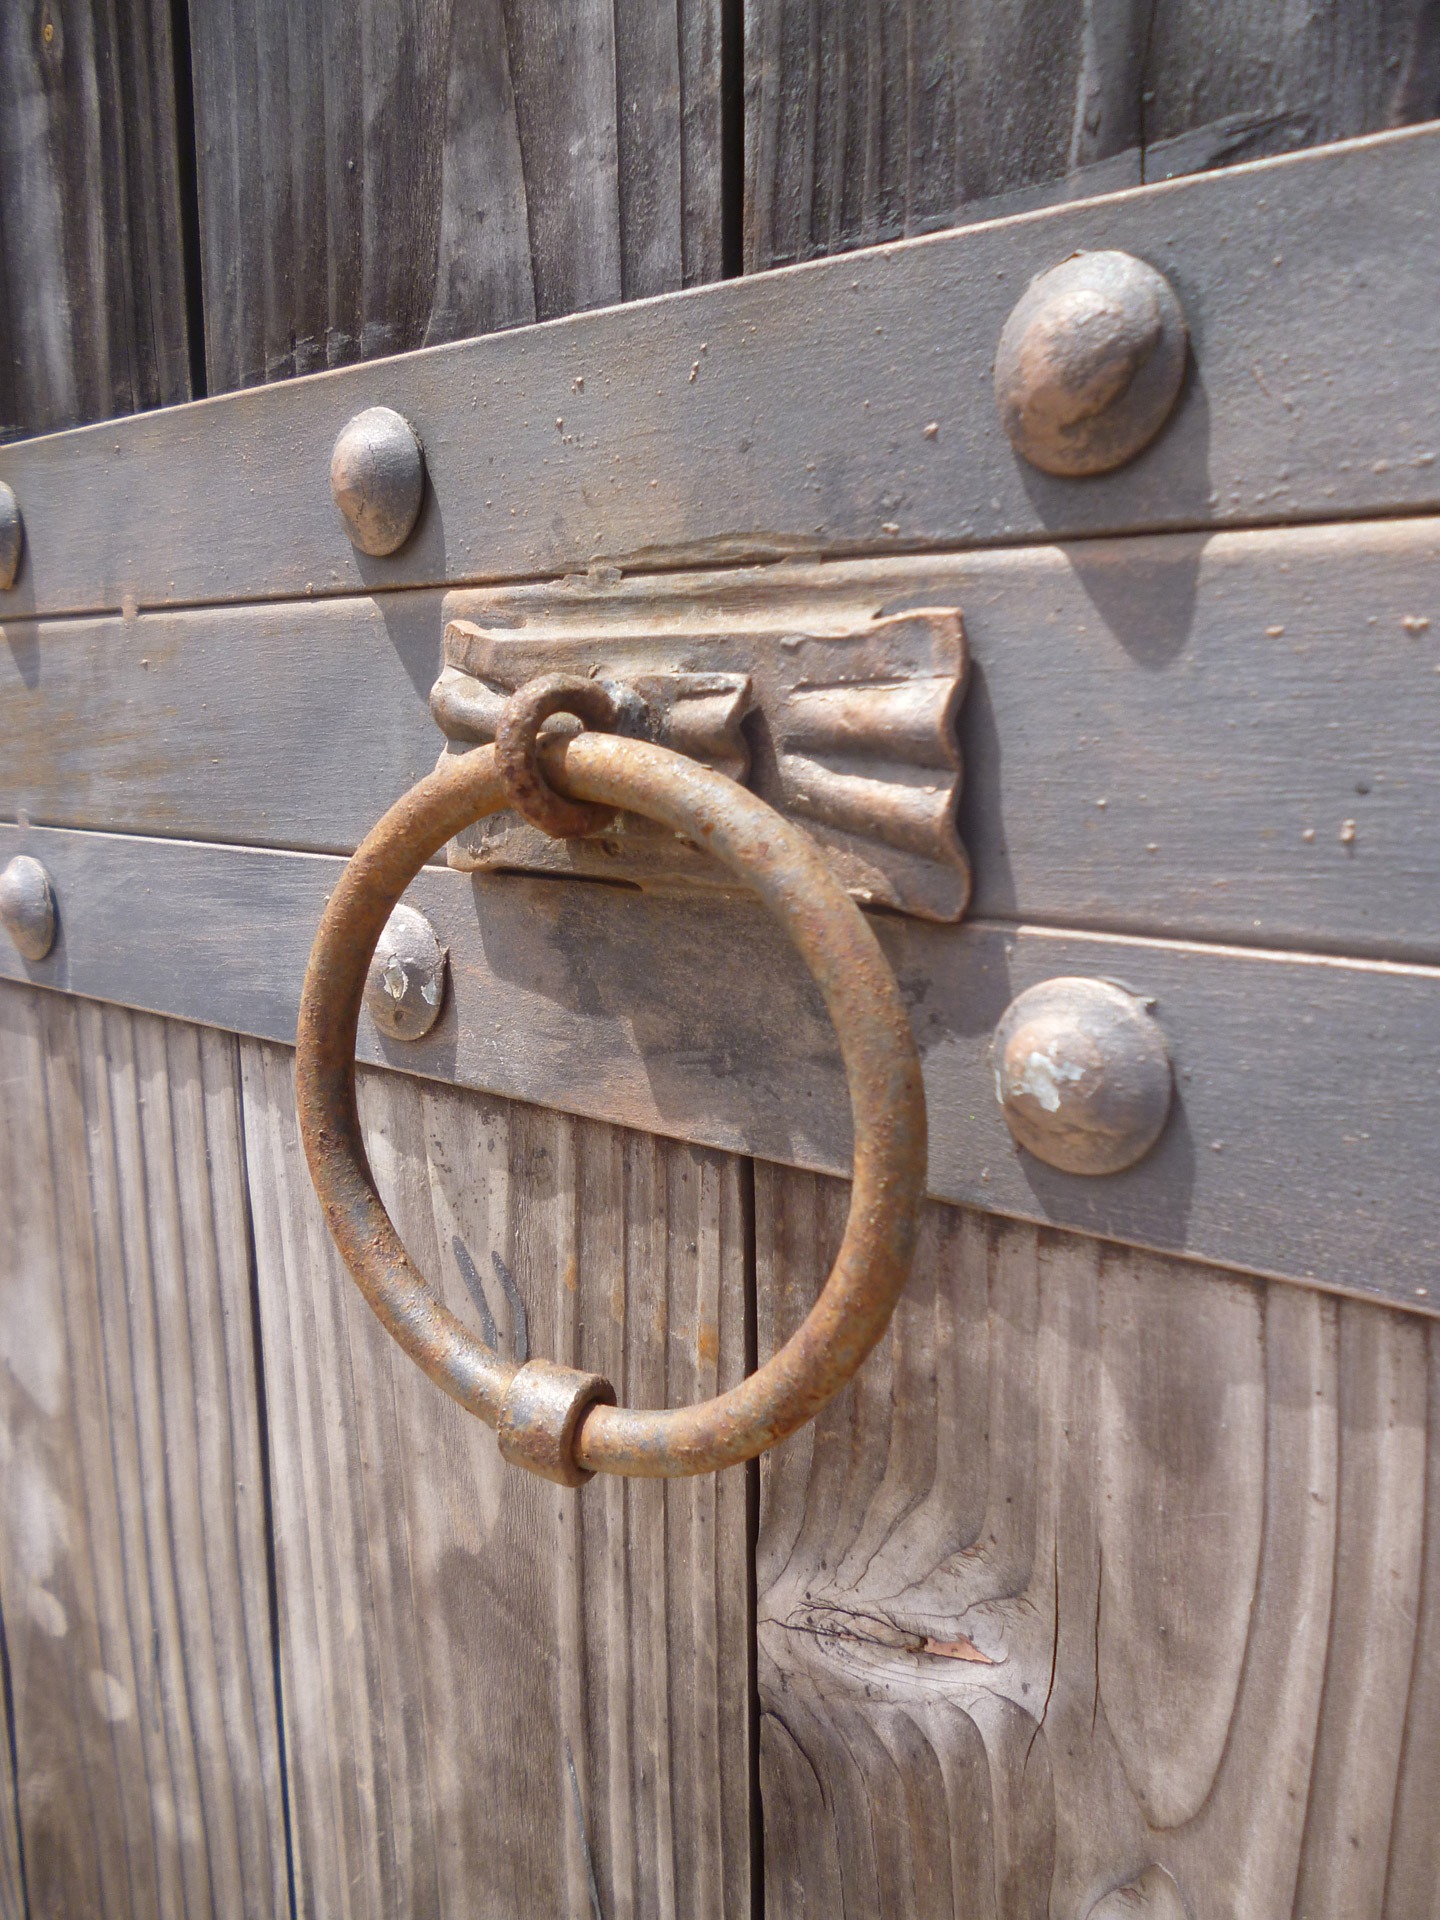
wood, antique, metal, furniture, gate, material, iron, carving, knocker, metalwork, knock, man made object